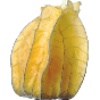
Label: physalis_with_husk